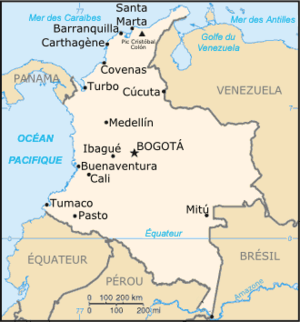
L'approvisionnement en eau et l'assainissement en Colombie ont été grandement améliorés au cours des décennies passées. Entre 1990 et 2008, l'accès à l'assainissement est passé de 79 % à 86 % tandis que l'accès à l'eau augmentait légèrement, passant de 88 % à 92 %. La couverture dans des zones rurales reste particulièrement en retrait. En outre, malgré des améliorations, la qualité de l’eau et des services d'assainissement reste insuffisante. Par exemple, seulement 72 % des clients qui reçoivent des services publics ont eu de l'eau de qualité potable et, en 2006, seulement 25 % des eaux usées produites dans le pays ont subi un traitement quelconque.
La Colombie, en forme longue la république de Colombie est une république constitutionnelle unitaire comprenant 32 départements. Le pays est situé dans le Nord-Ouest de l'Amérique du Sud ; il est bordé à l'ouest par l'océan Pacifique, au nord-ouest par le Panama, au nord par la mer des Caraïbes, au nord-est par le Venezuela, au sud-est par le Brésil, au sud par le Pérou et au sud-ouest par l'Équateur. La Colombie est le 26ᵉ plus grand pays par sa superficie et le 4ᵉ en Amérique du Sud. Avec plus de 49 millions d'habitants, la Colombie est le 28ᵉ pays le plus peuplé du monde et le 2ᵉ de tous les pays de langue espagnole après le Mexique. La Colombie est une moyenne puissance, la 4ᵉ plus grande économie d'Amérique latine, et la 3ᵉ en Amérique du Sud. La production de café, de fleurs, d'émeraudes, de charbon et de pétrole forme le principal secteur de l'économie colombienne.